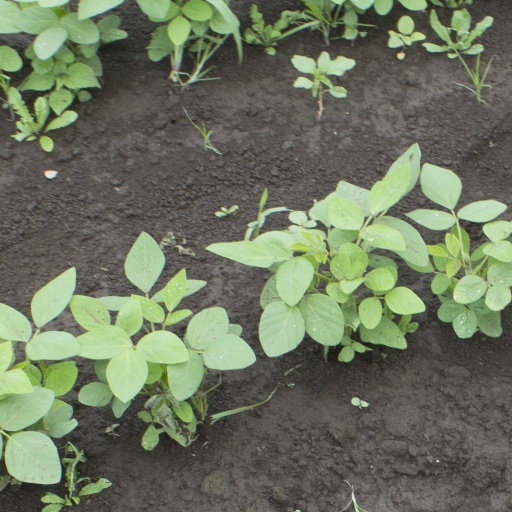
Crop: soybean